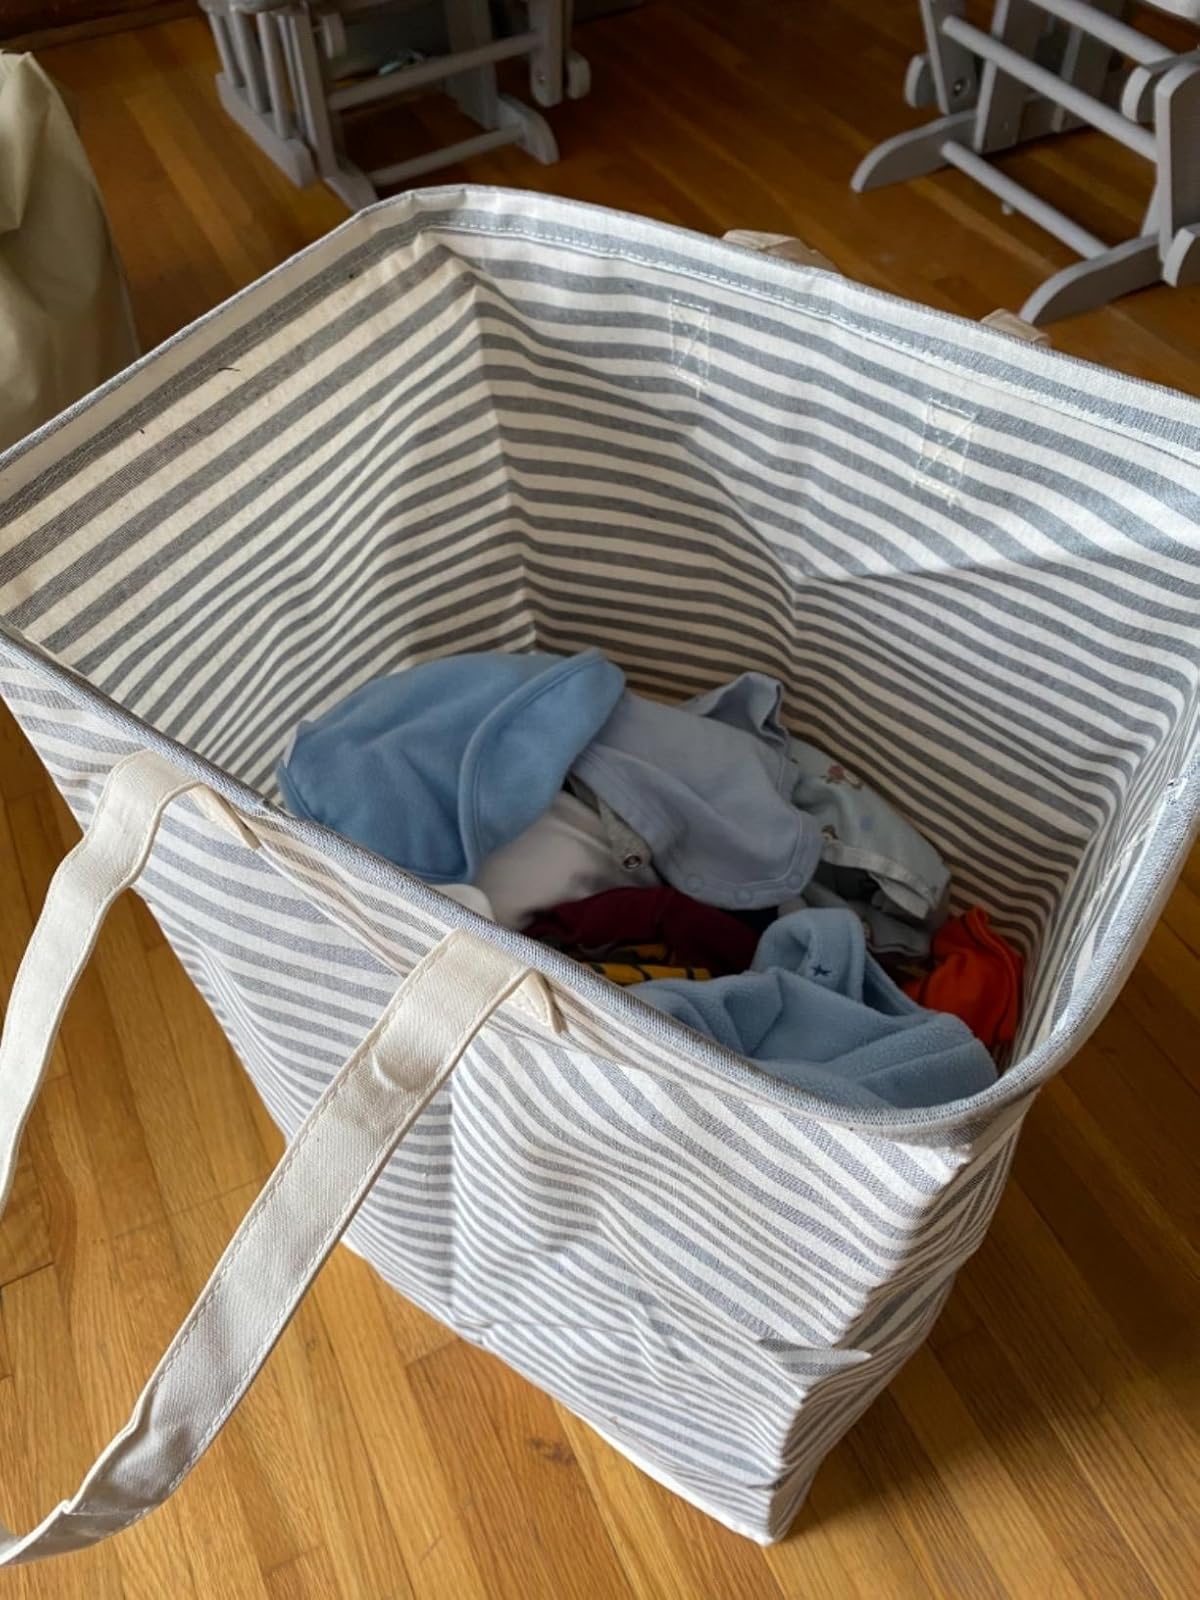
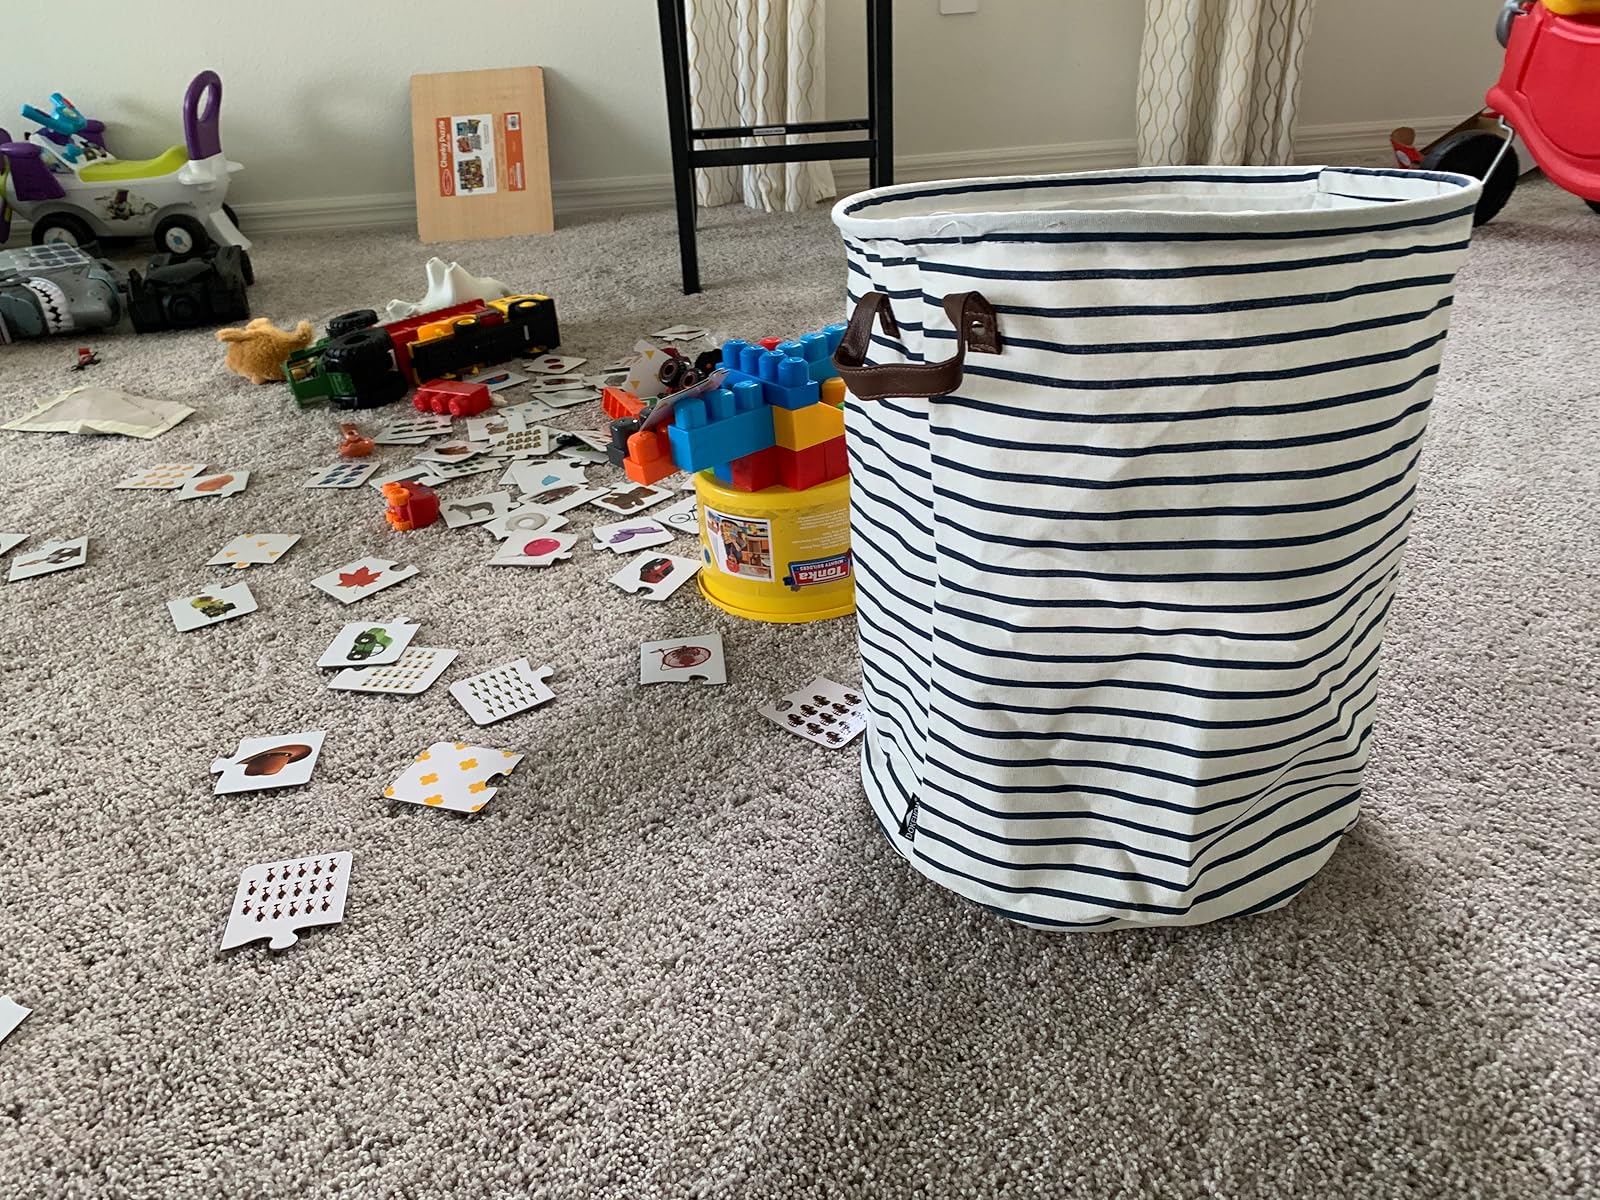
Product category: items_hamper
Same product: no